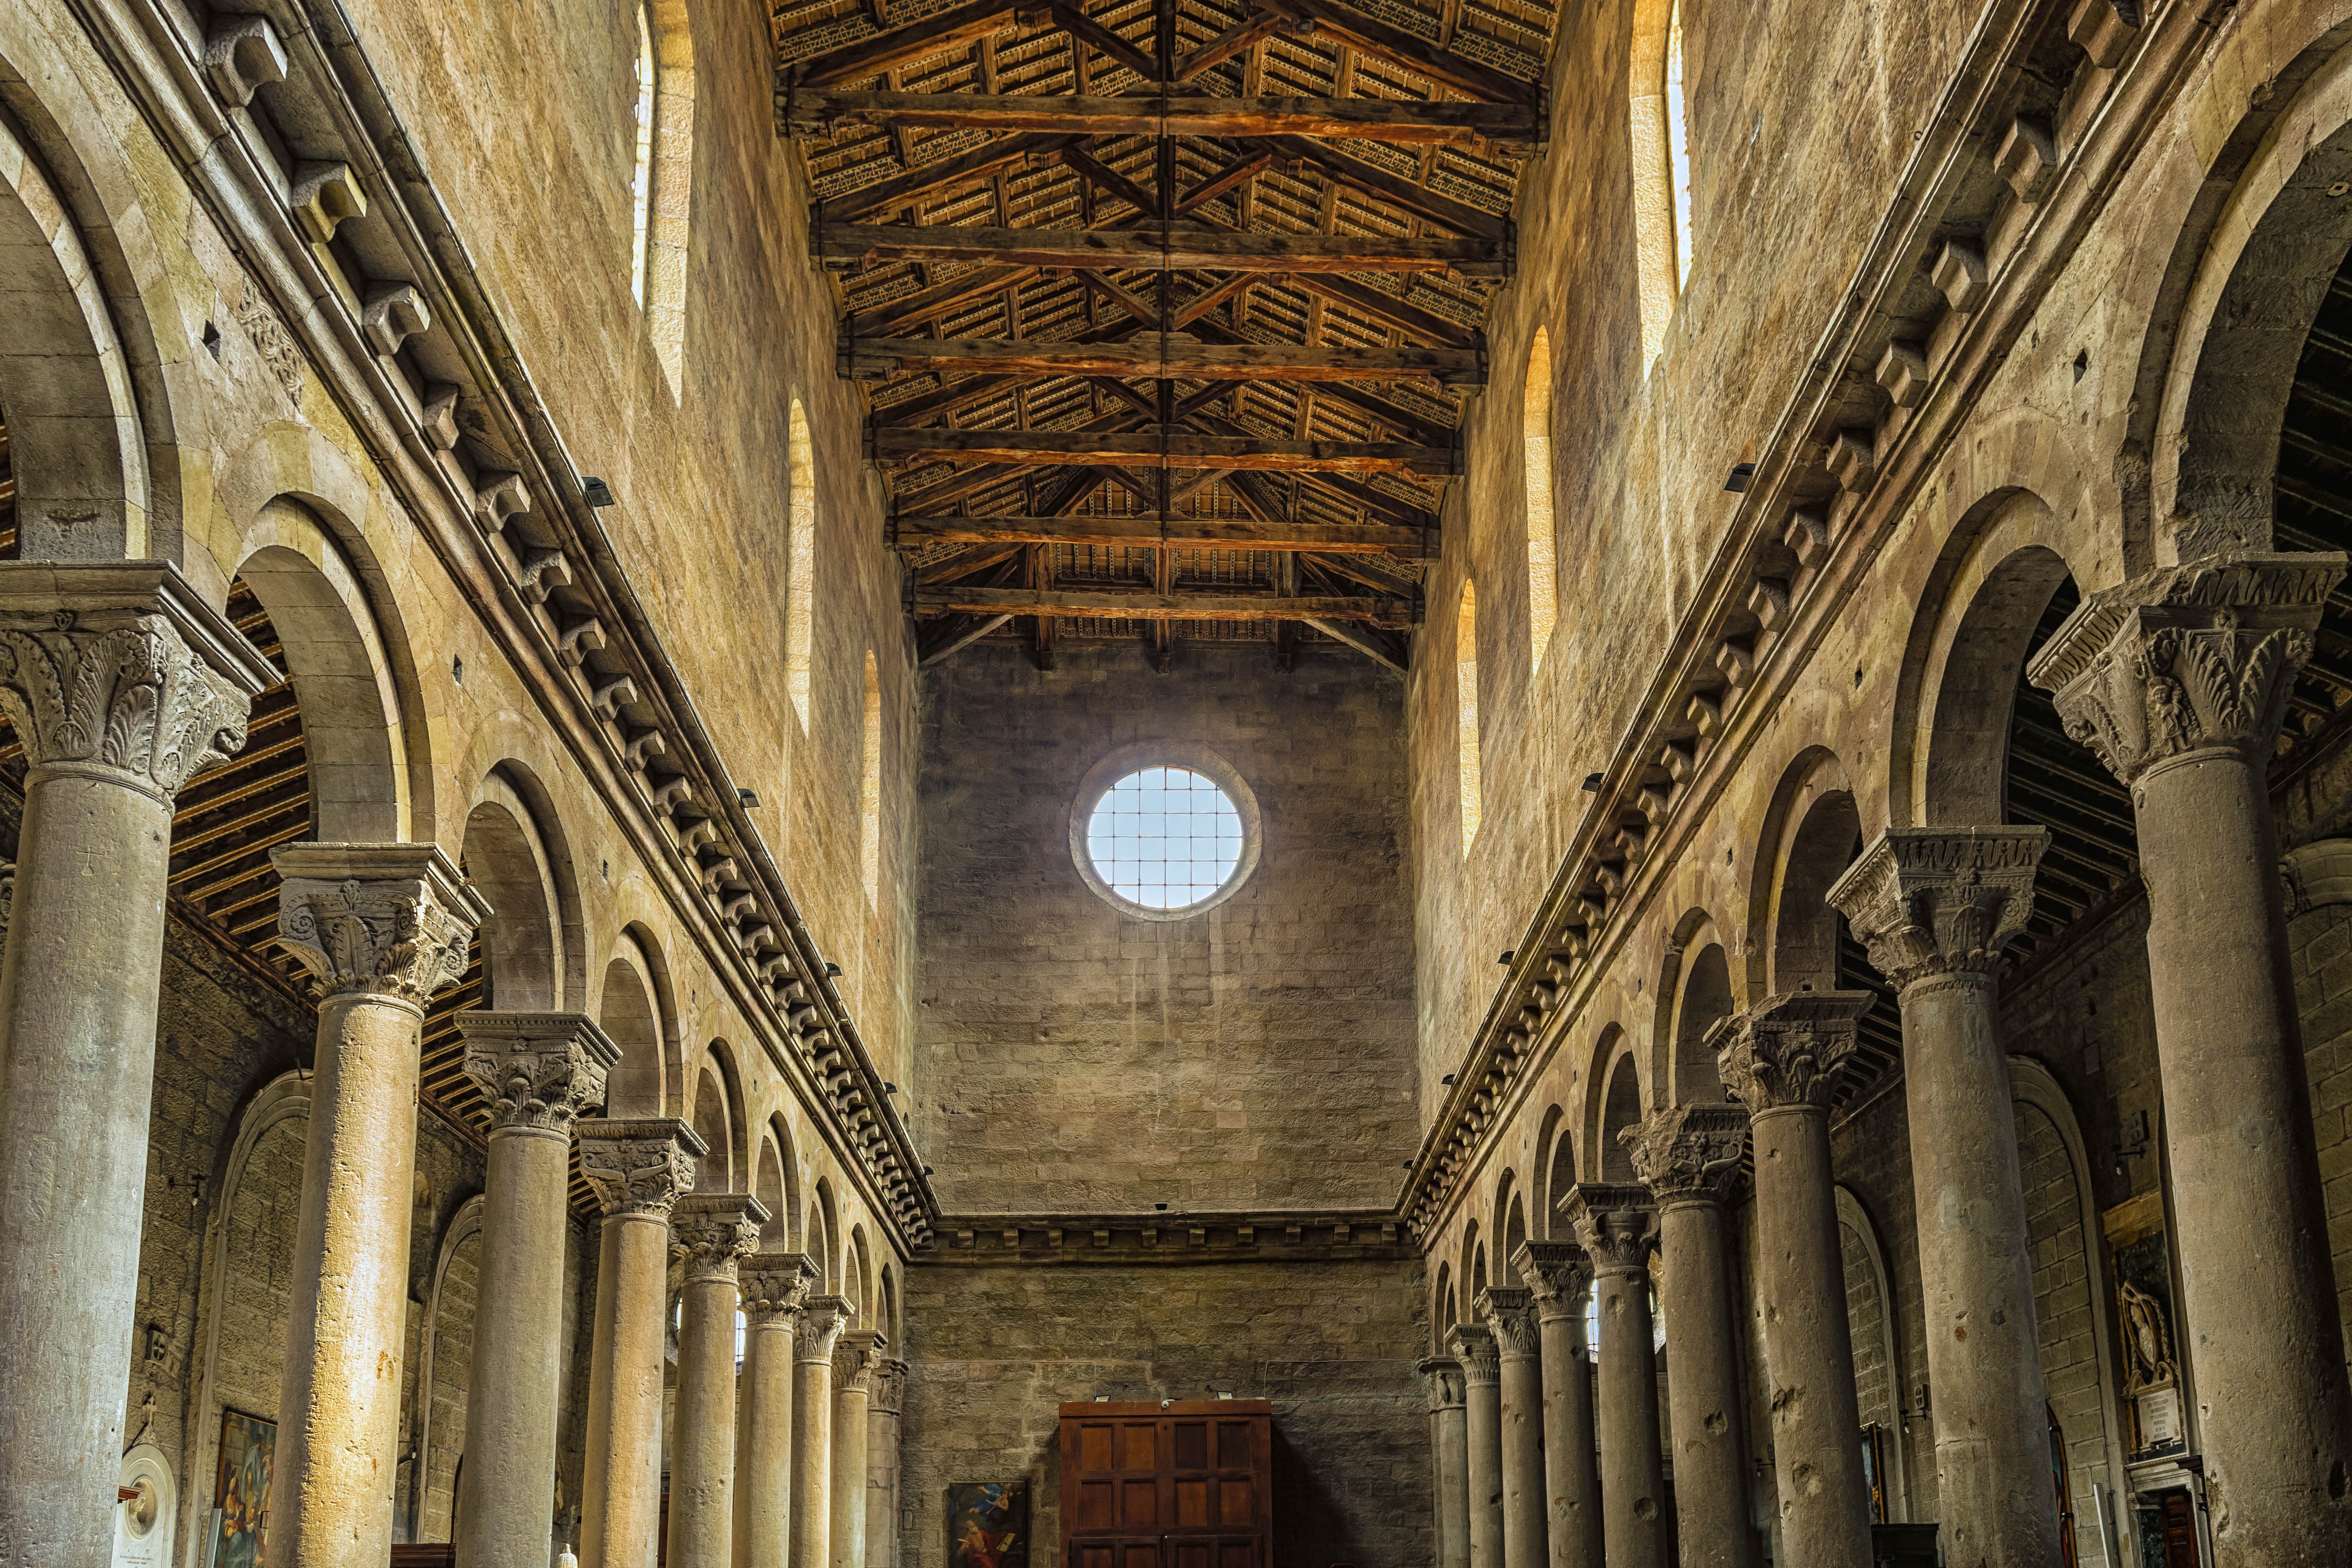
architecture, wood, building, stone, arch, construction, column, religion, italy, church, cathedral, chapel, blanket, gothic, place of worship, catholic, faith, monastery, symmetry, roman, christianity, arcade, abbey, vault, basilica, dom, middle ages, columnar, crypt, gothic architecture, house of worship, viterbo, ancient history